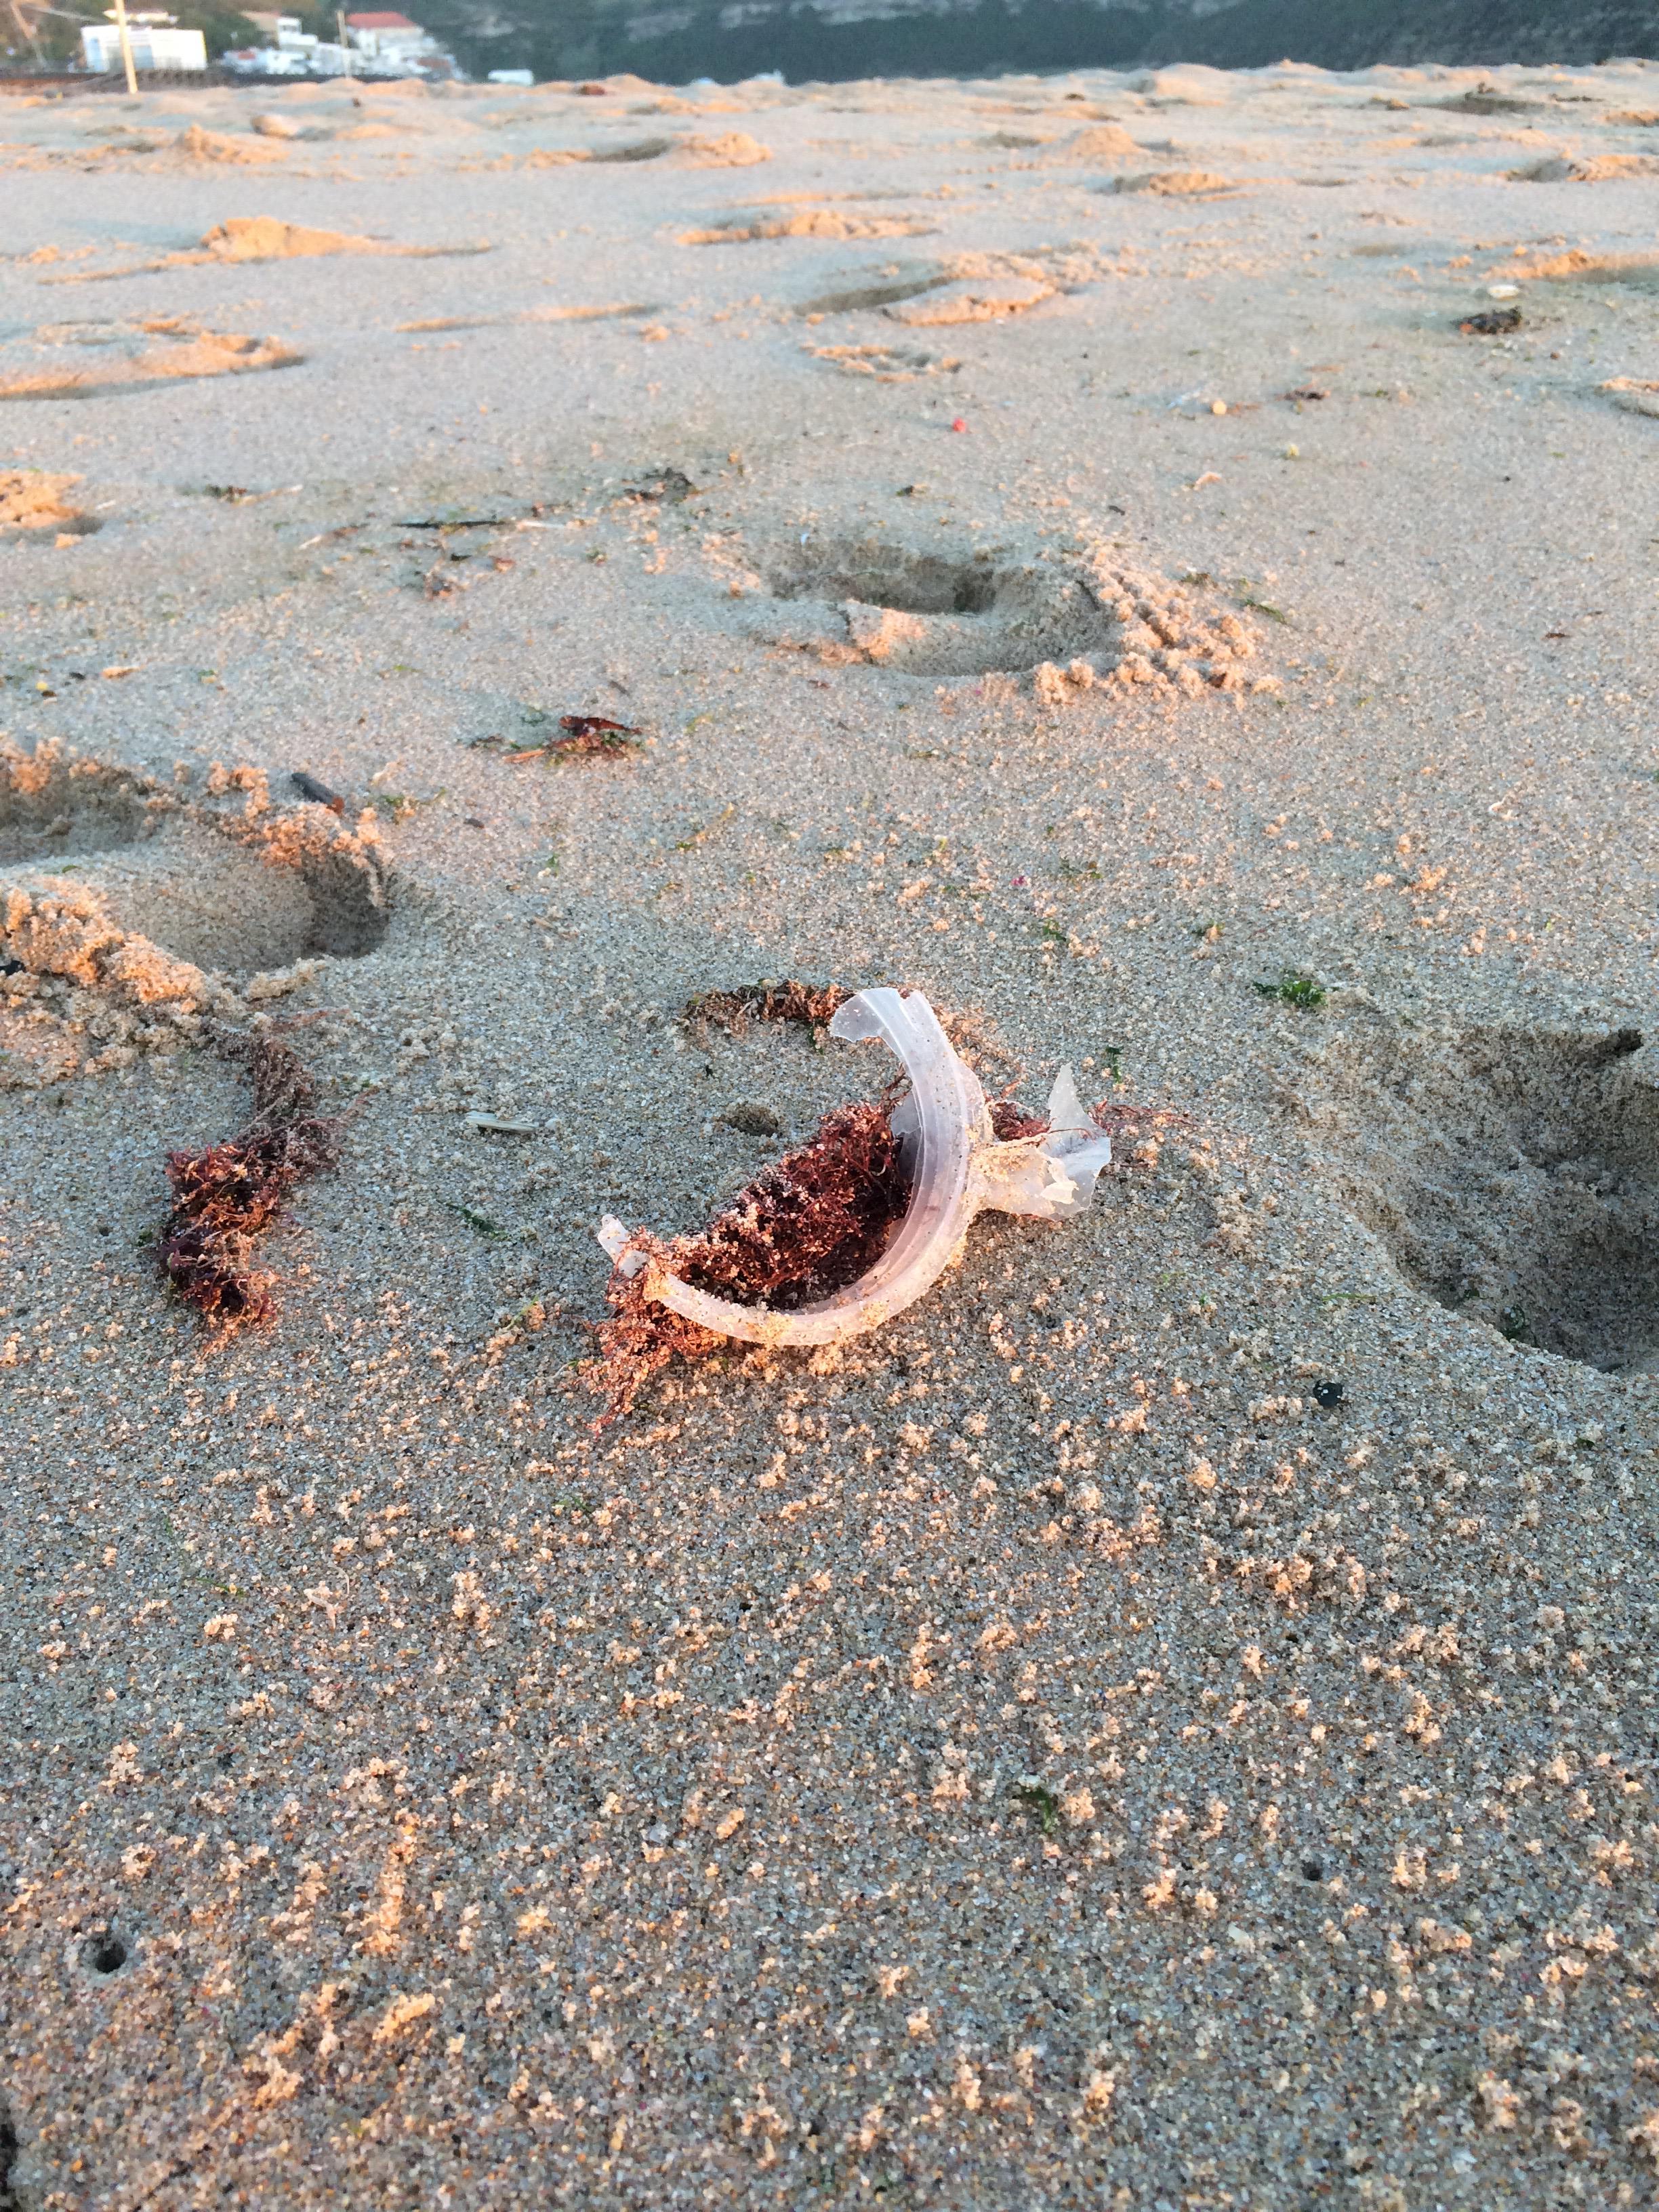
Object: Other plastic (Other plastic)